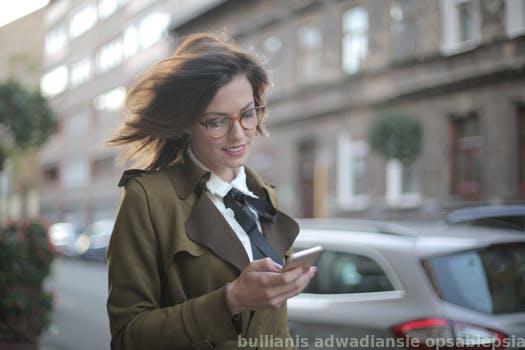
Label: Watermark